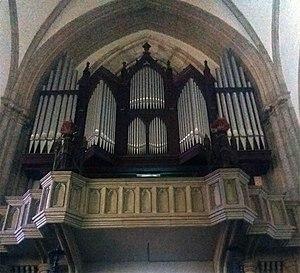
Orgue installé en 1937 par Guilherme Berner
La cathédrale Saint-Pierre de Alcântara se situe dans la ville de Petrópolis, dans une région montagneuse de l’État de Rio de Janeiro au Brésil. La cathédrale est consacrée à saint Pierre de Alcântara, saint patron de la ville et de la monarchie brésilienne.